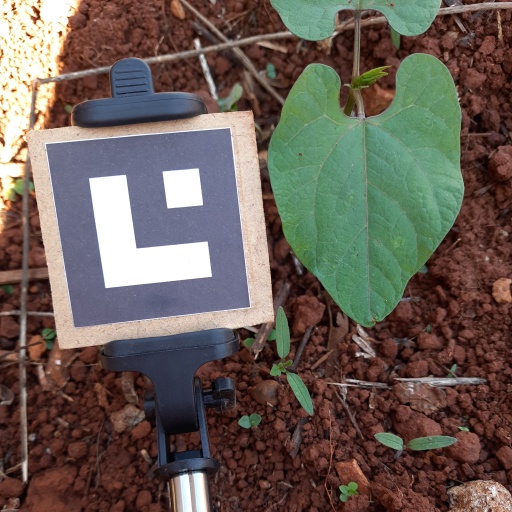
Observations: wavy surface, no eating holes, under shade